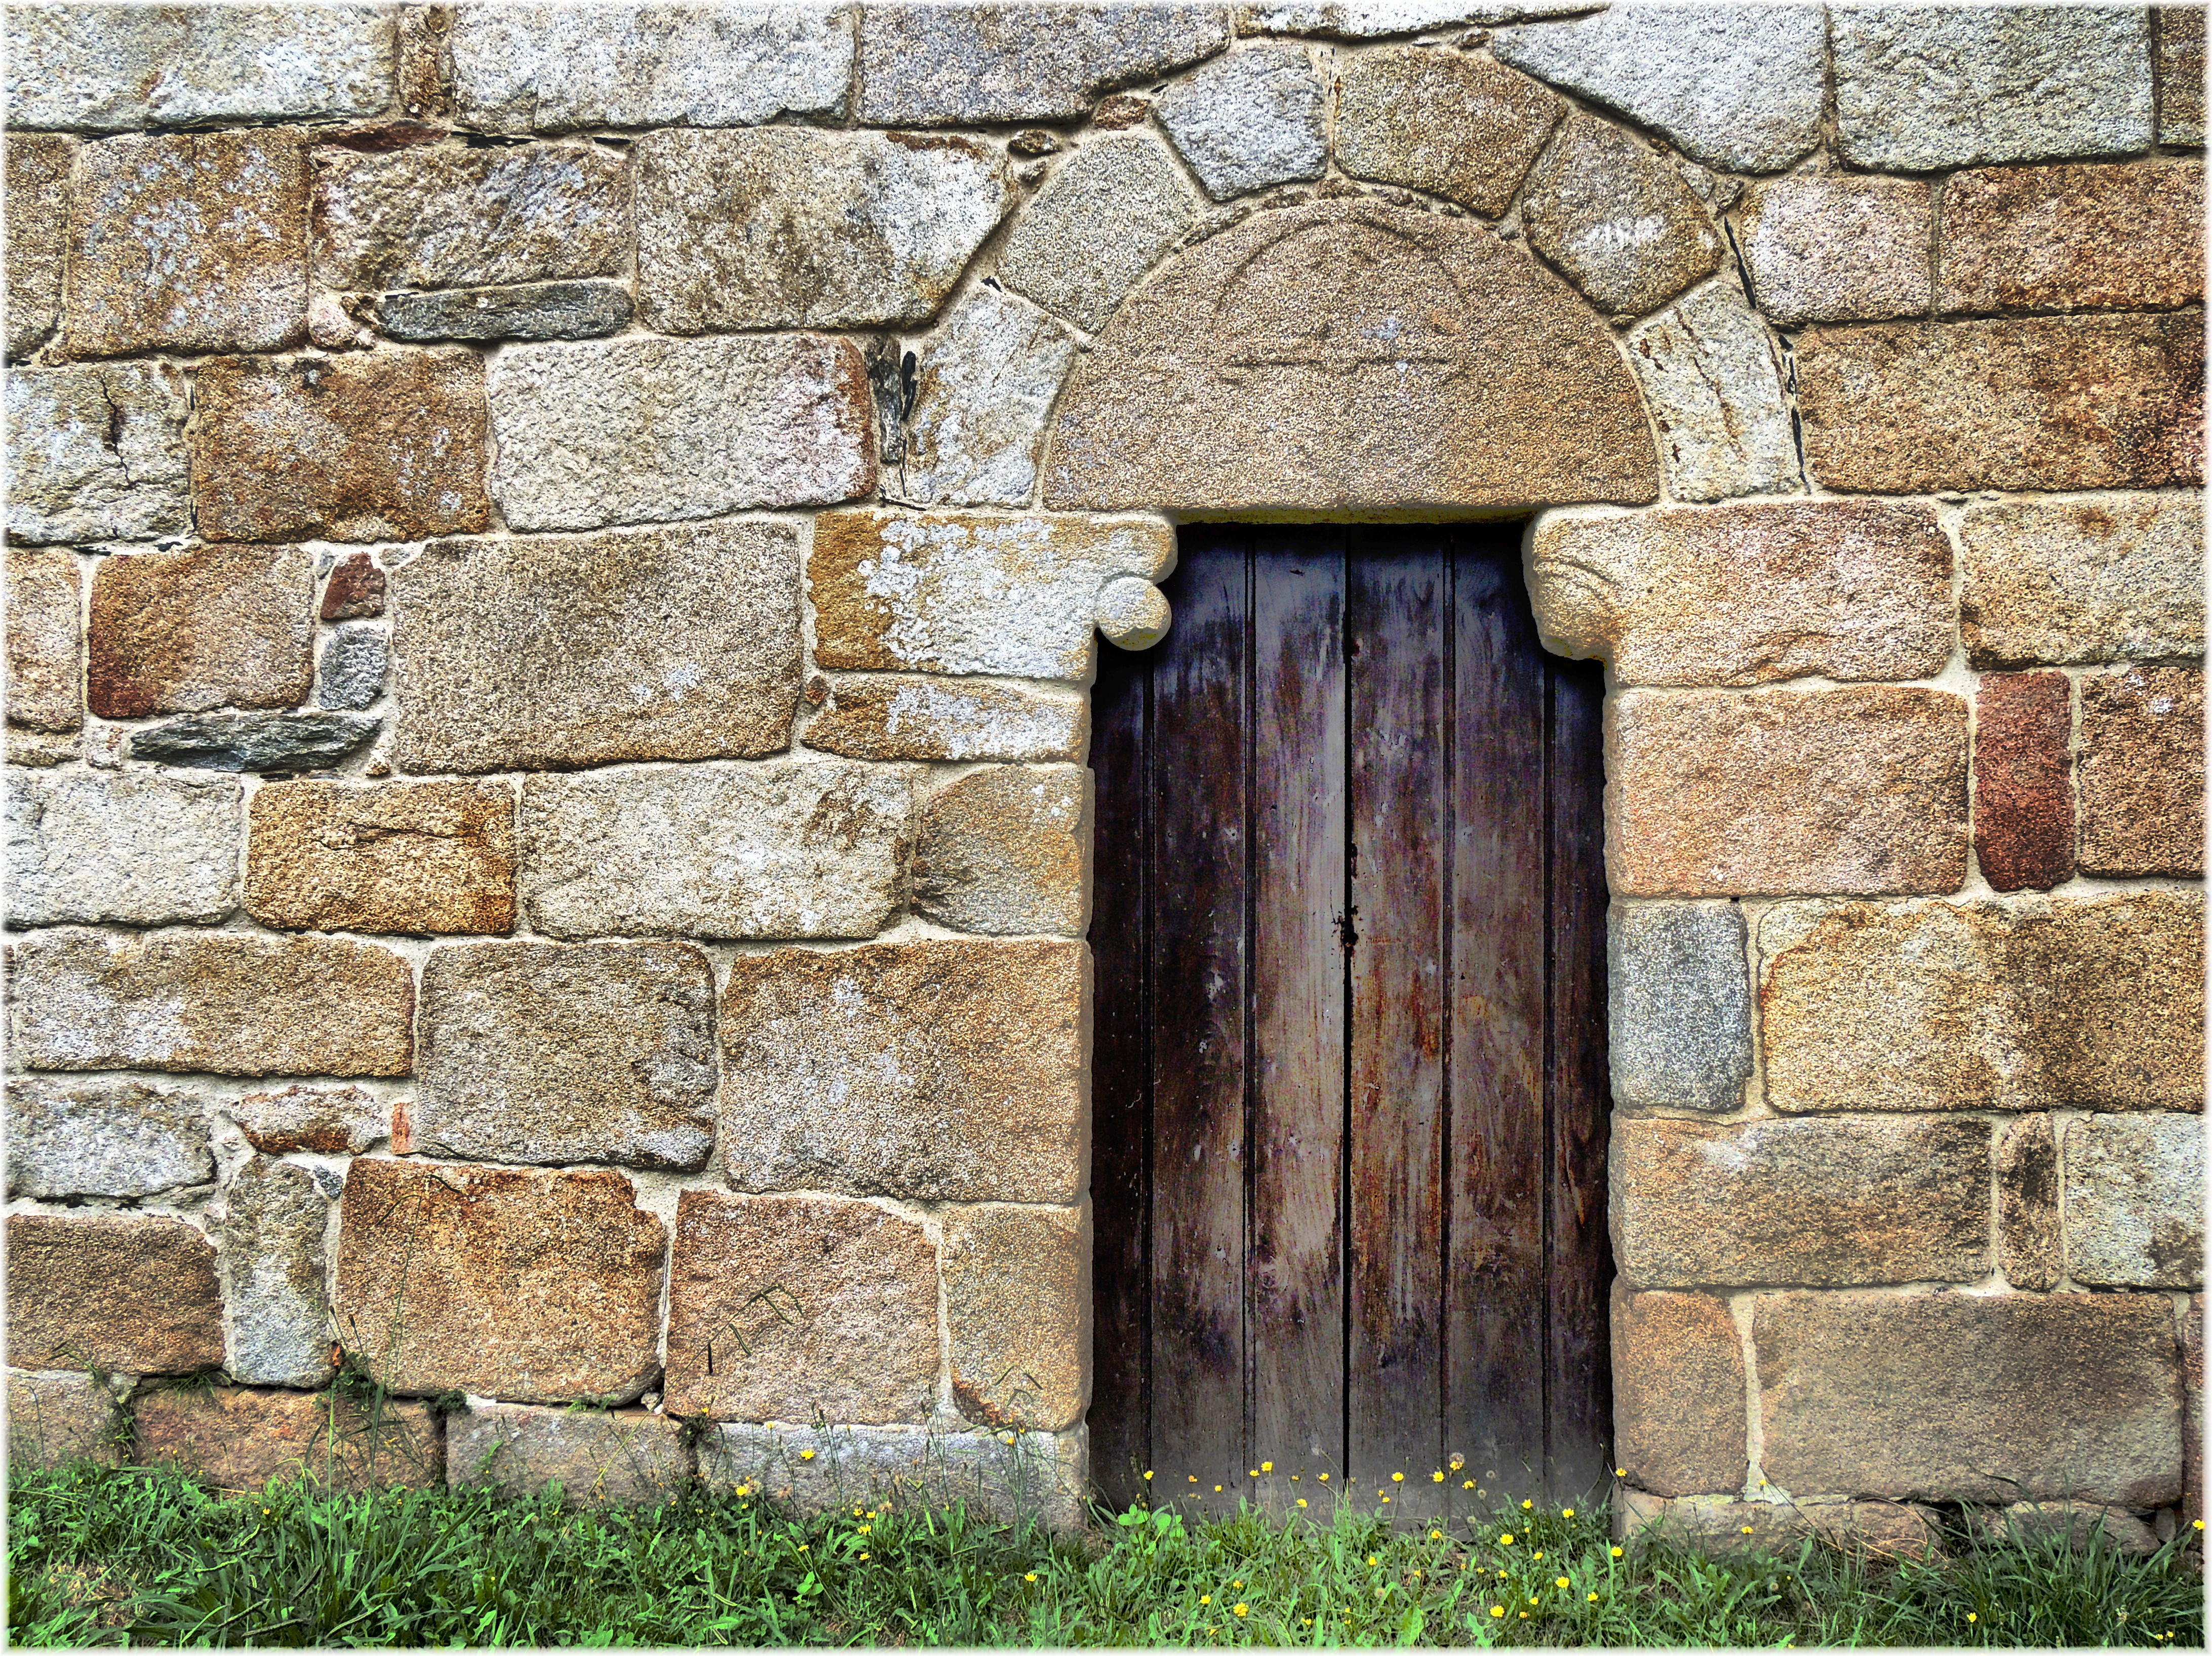
rock, wood, window, wall, stone wall, brick, material, cool image, brickwork